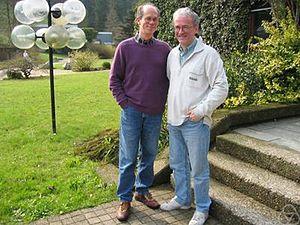
Marc N. Levine est un mathématicien américain.